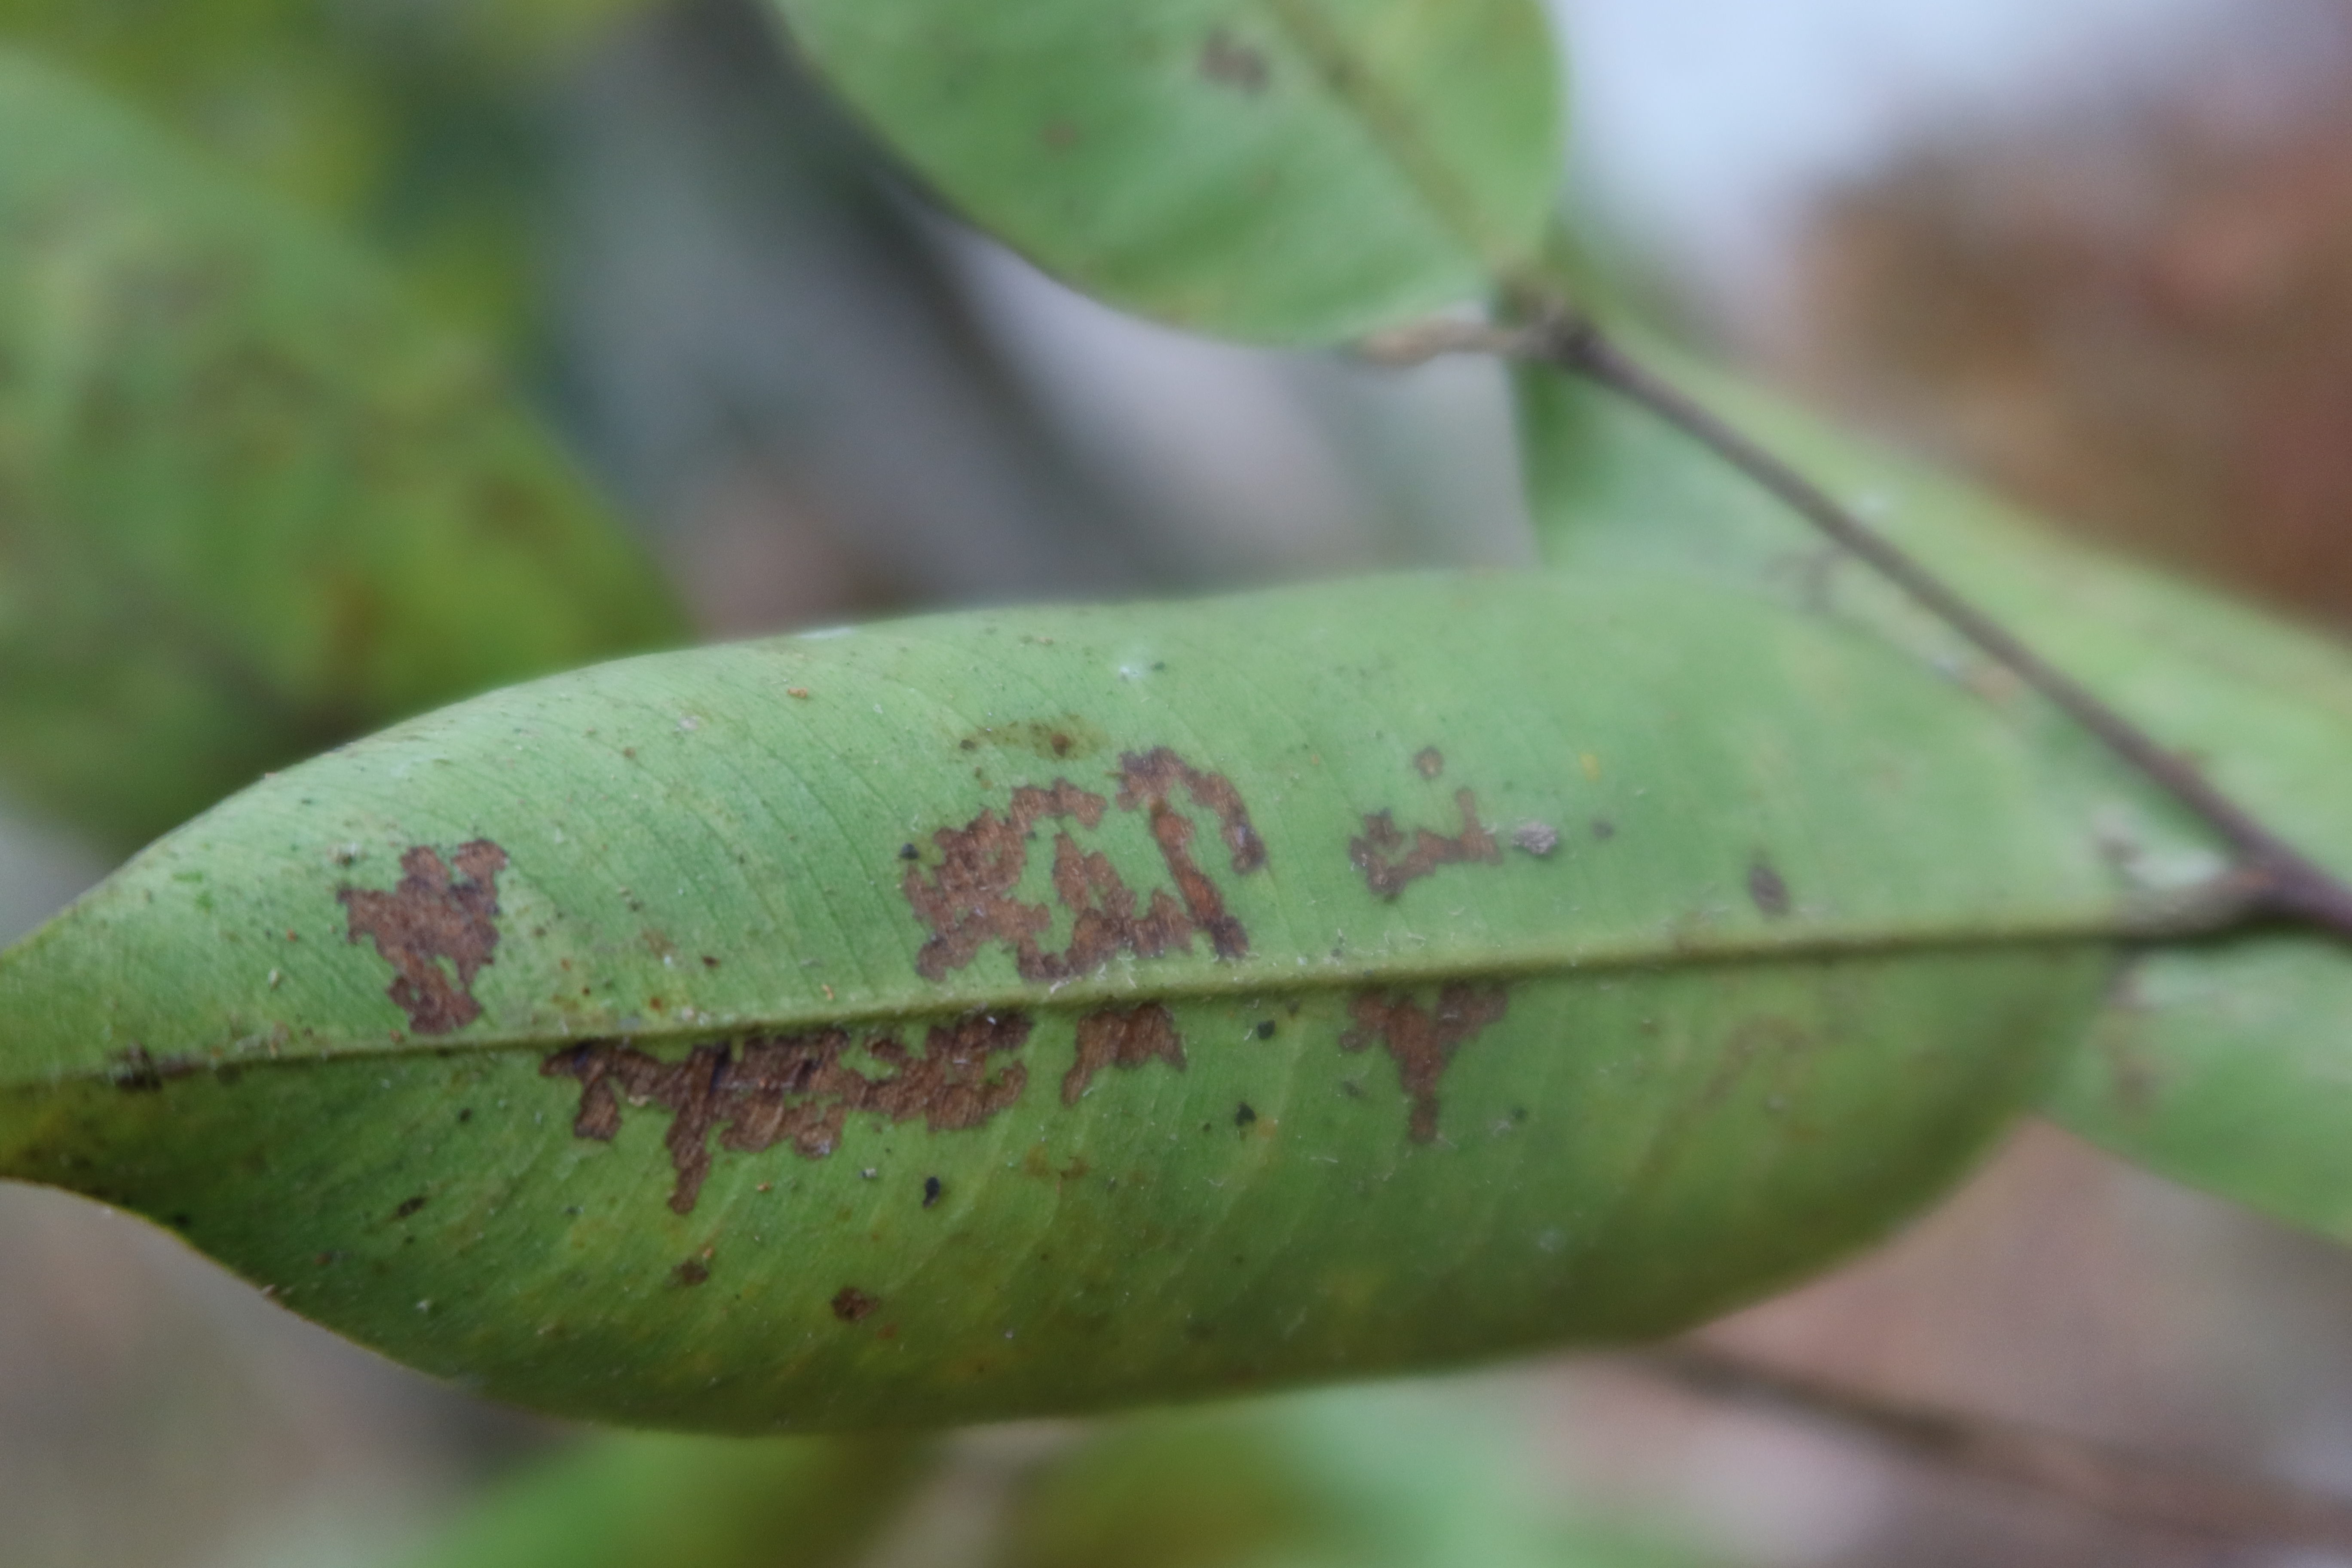
Label: Brown spots